2006 Oldham Metropolitan Borough Council election

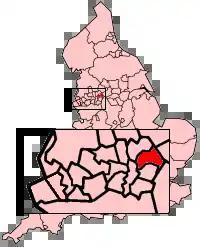
The Metropolitan Borough of Oldham shown within England.

Elections to Oldham Metropolitan Borough Council were held on 4 May 2006. One third of the Council was up for election.